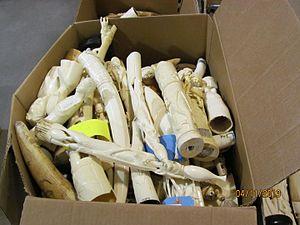
Le marché de l'art est l'ensemble des transactions portant sur les objets d'art et les œuvres d'art, effectuées entre les différents acteurs du commerce de l'art que sont les artistes, les marchands et antiquaires, galeries ou courtiers, les collectionneurs et amateurs.